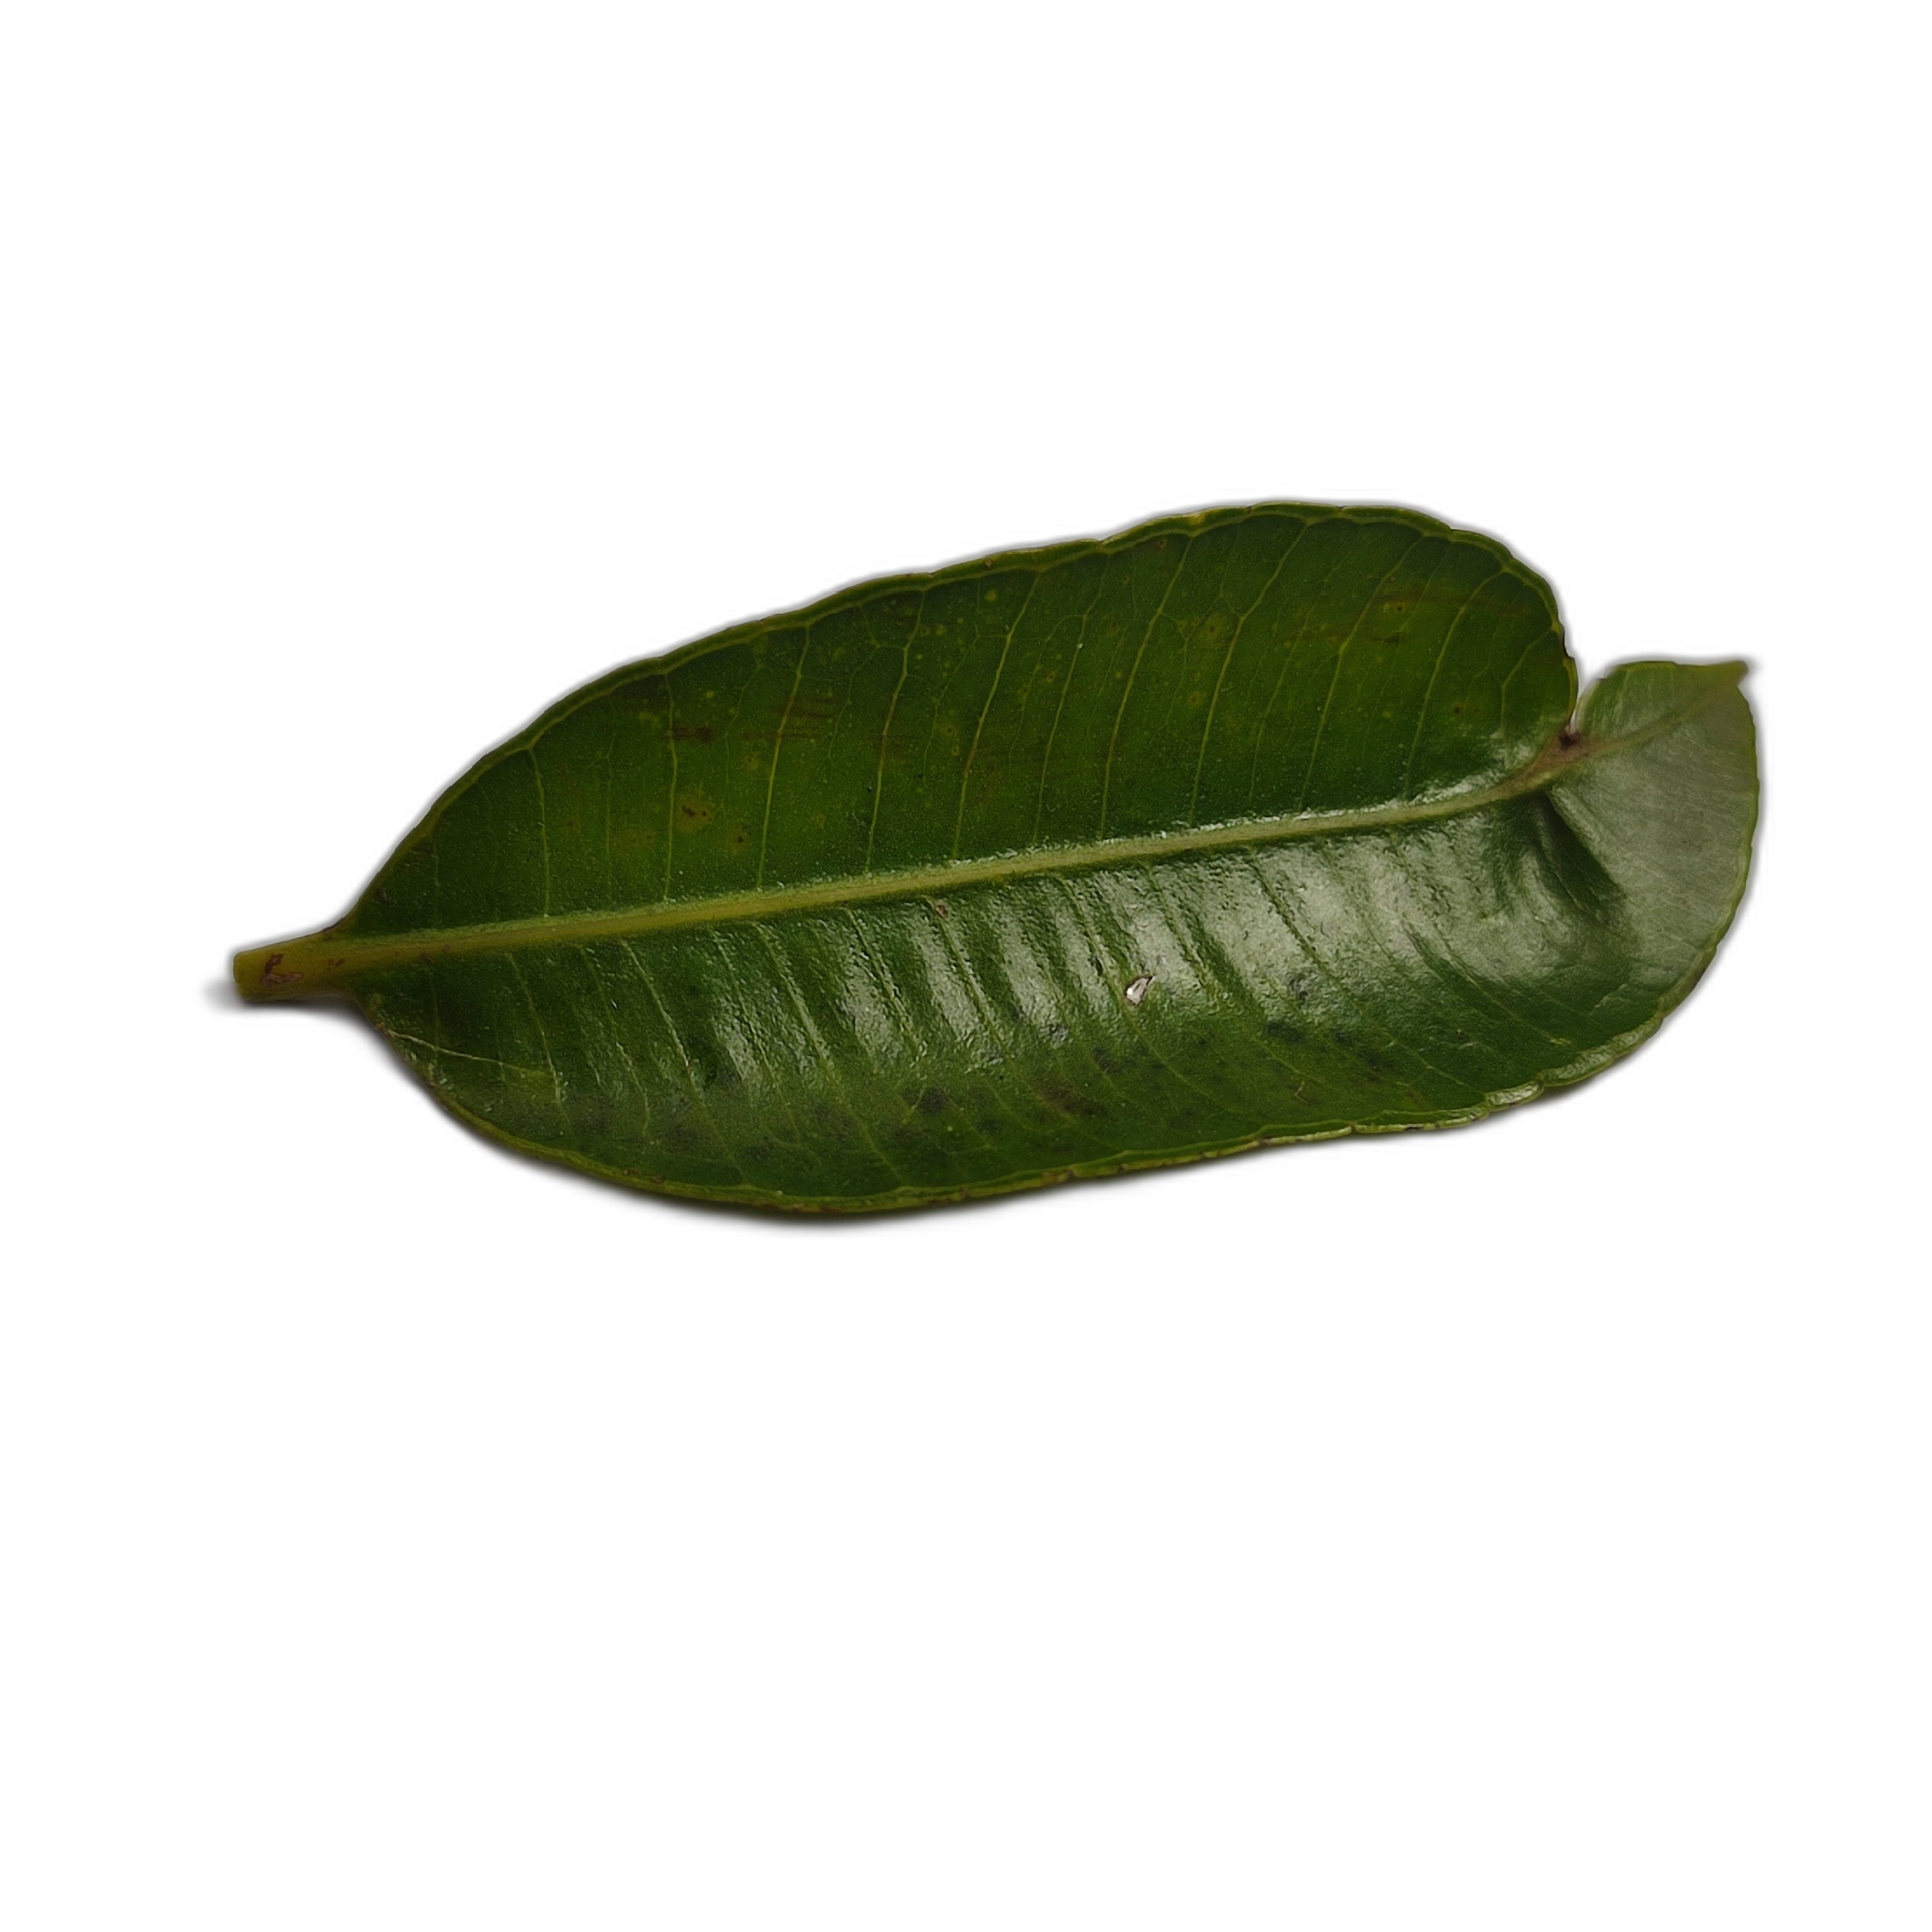
Label: healthy